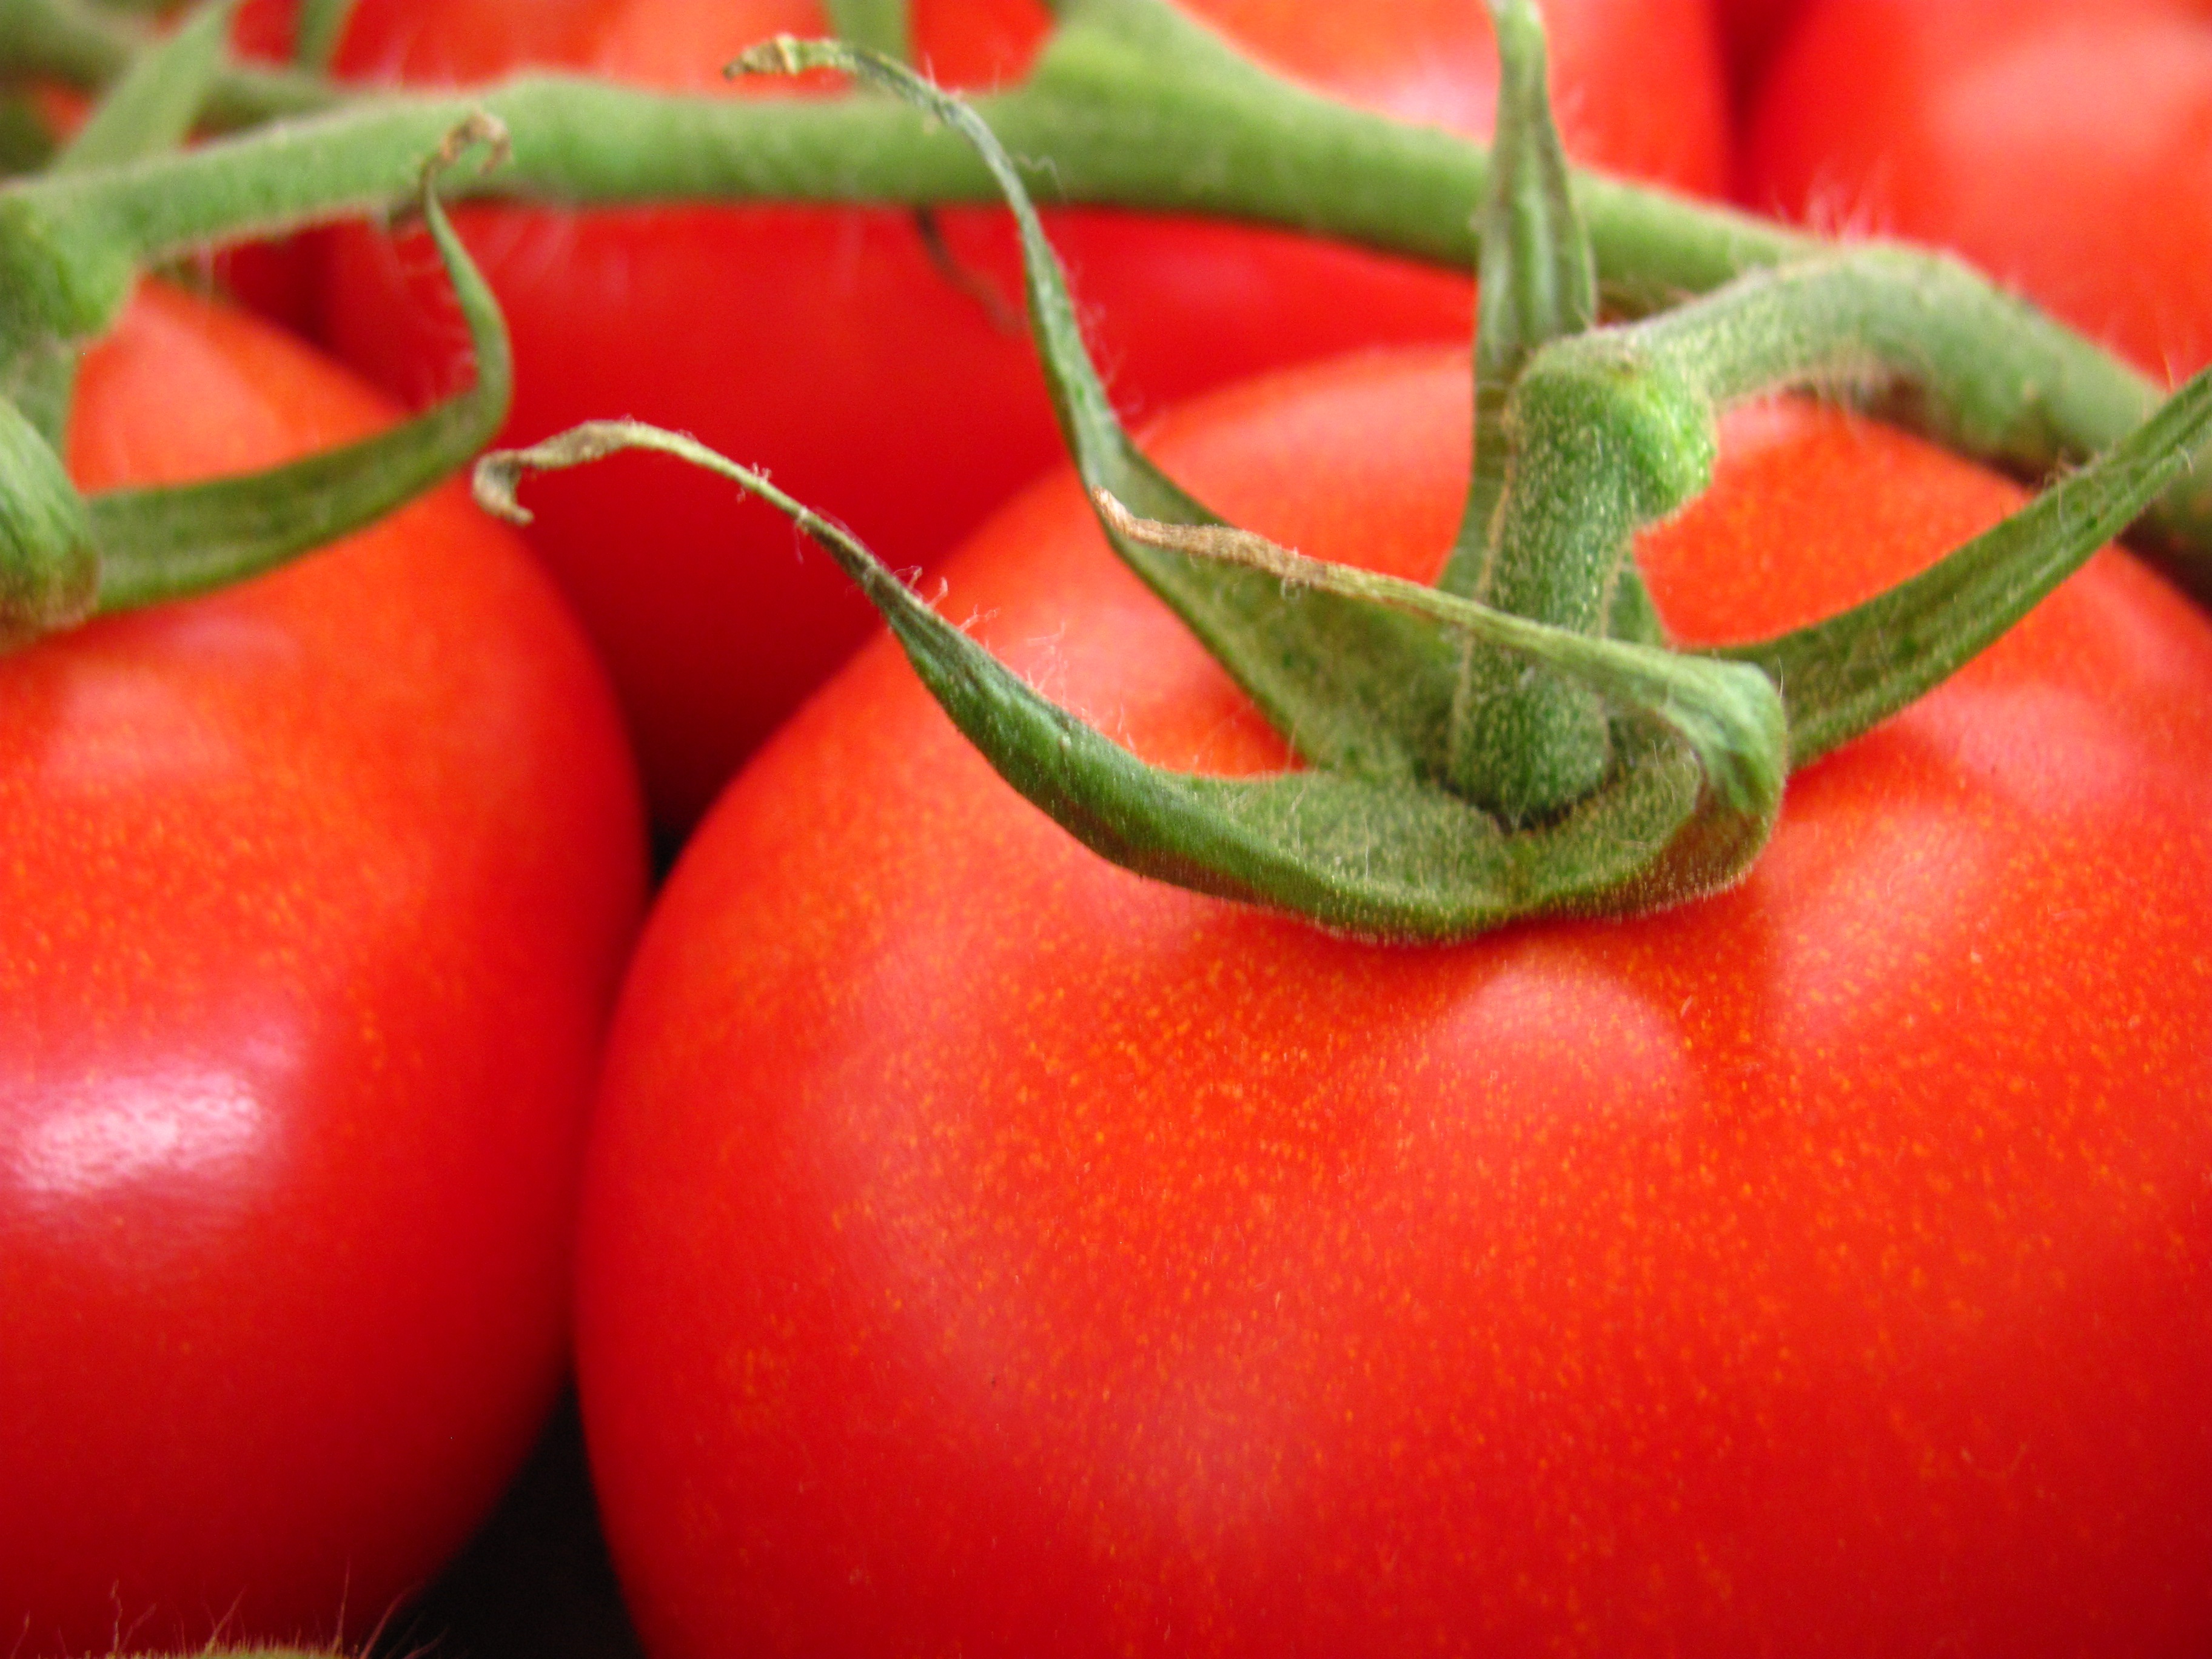
nature, plant, fruit, food, red, produce, vegetable, garden, tomato, vegetables, flowering plant, land plant, potato and tomato genus